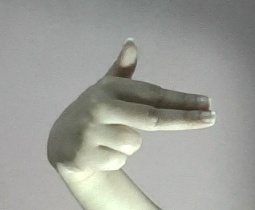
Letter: ghain